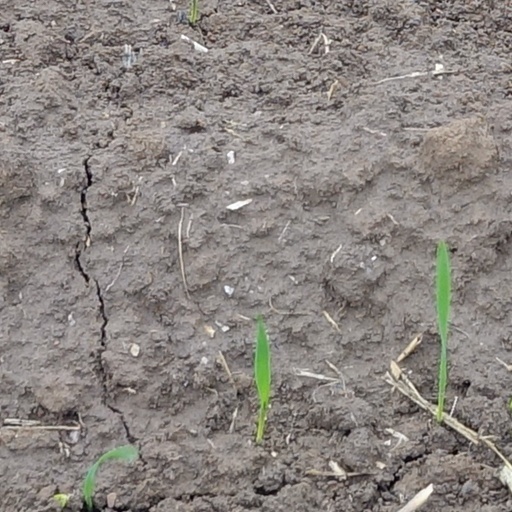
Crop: wheat